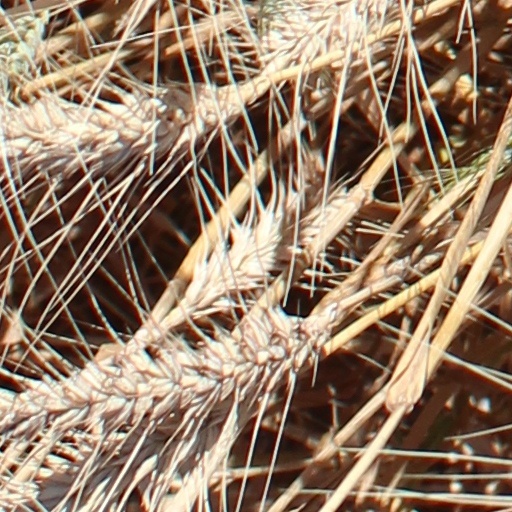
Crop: wheat